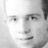
Emotion: neutral